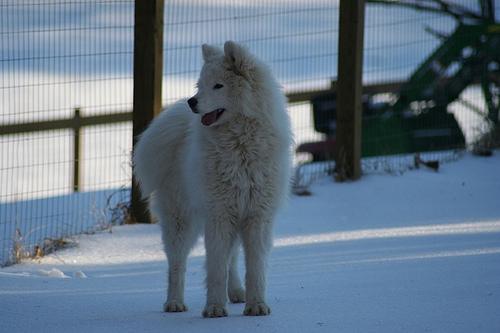
Breed: samoyed